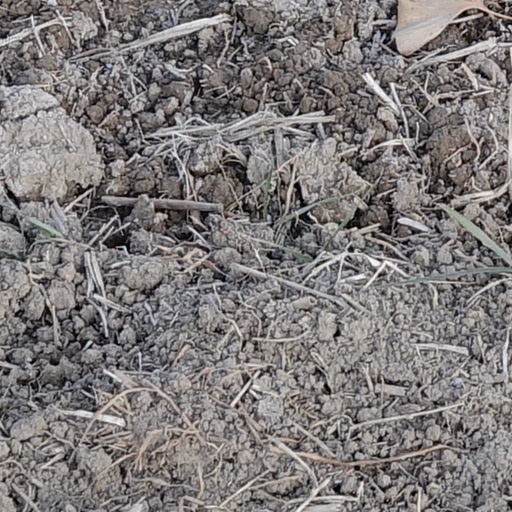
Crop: wheat